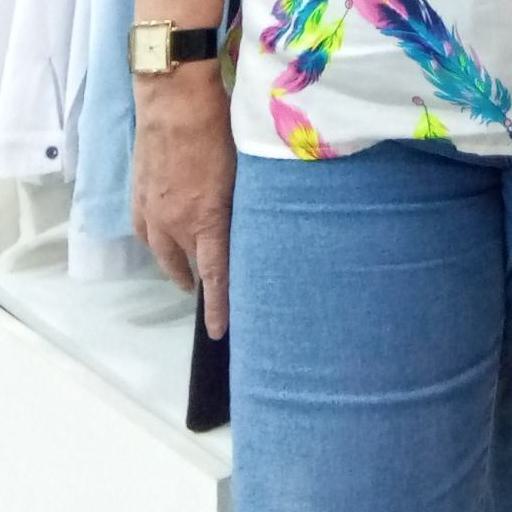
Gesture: no_gesture